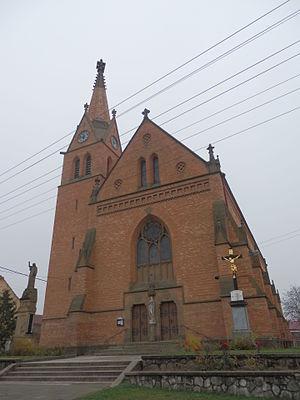
Uherčice est une commune du district de Břeclav, dans la région de Moravie-du-Sud, en République tchèque. Sa population s'élevait à 1 056 habitants en 2017.